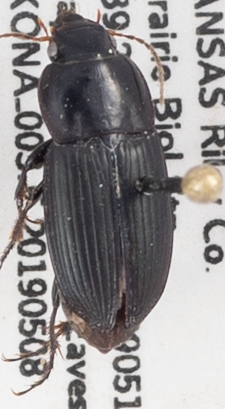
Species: Anisodactylus opaculus
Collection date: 2019-05-08
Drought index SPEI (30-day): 0.802
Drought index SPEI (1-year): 0.794
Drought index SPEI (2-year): -0.376